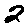
Label: 2